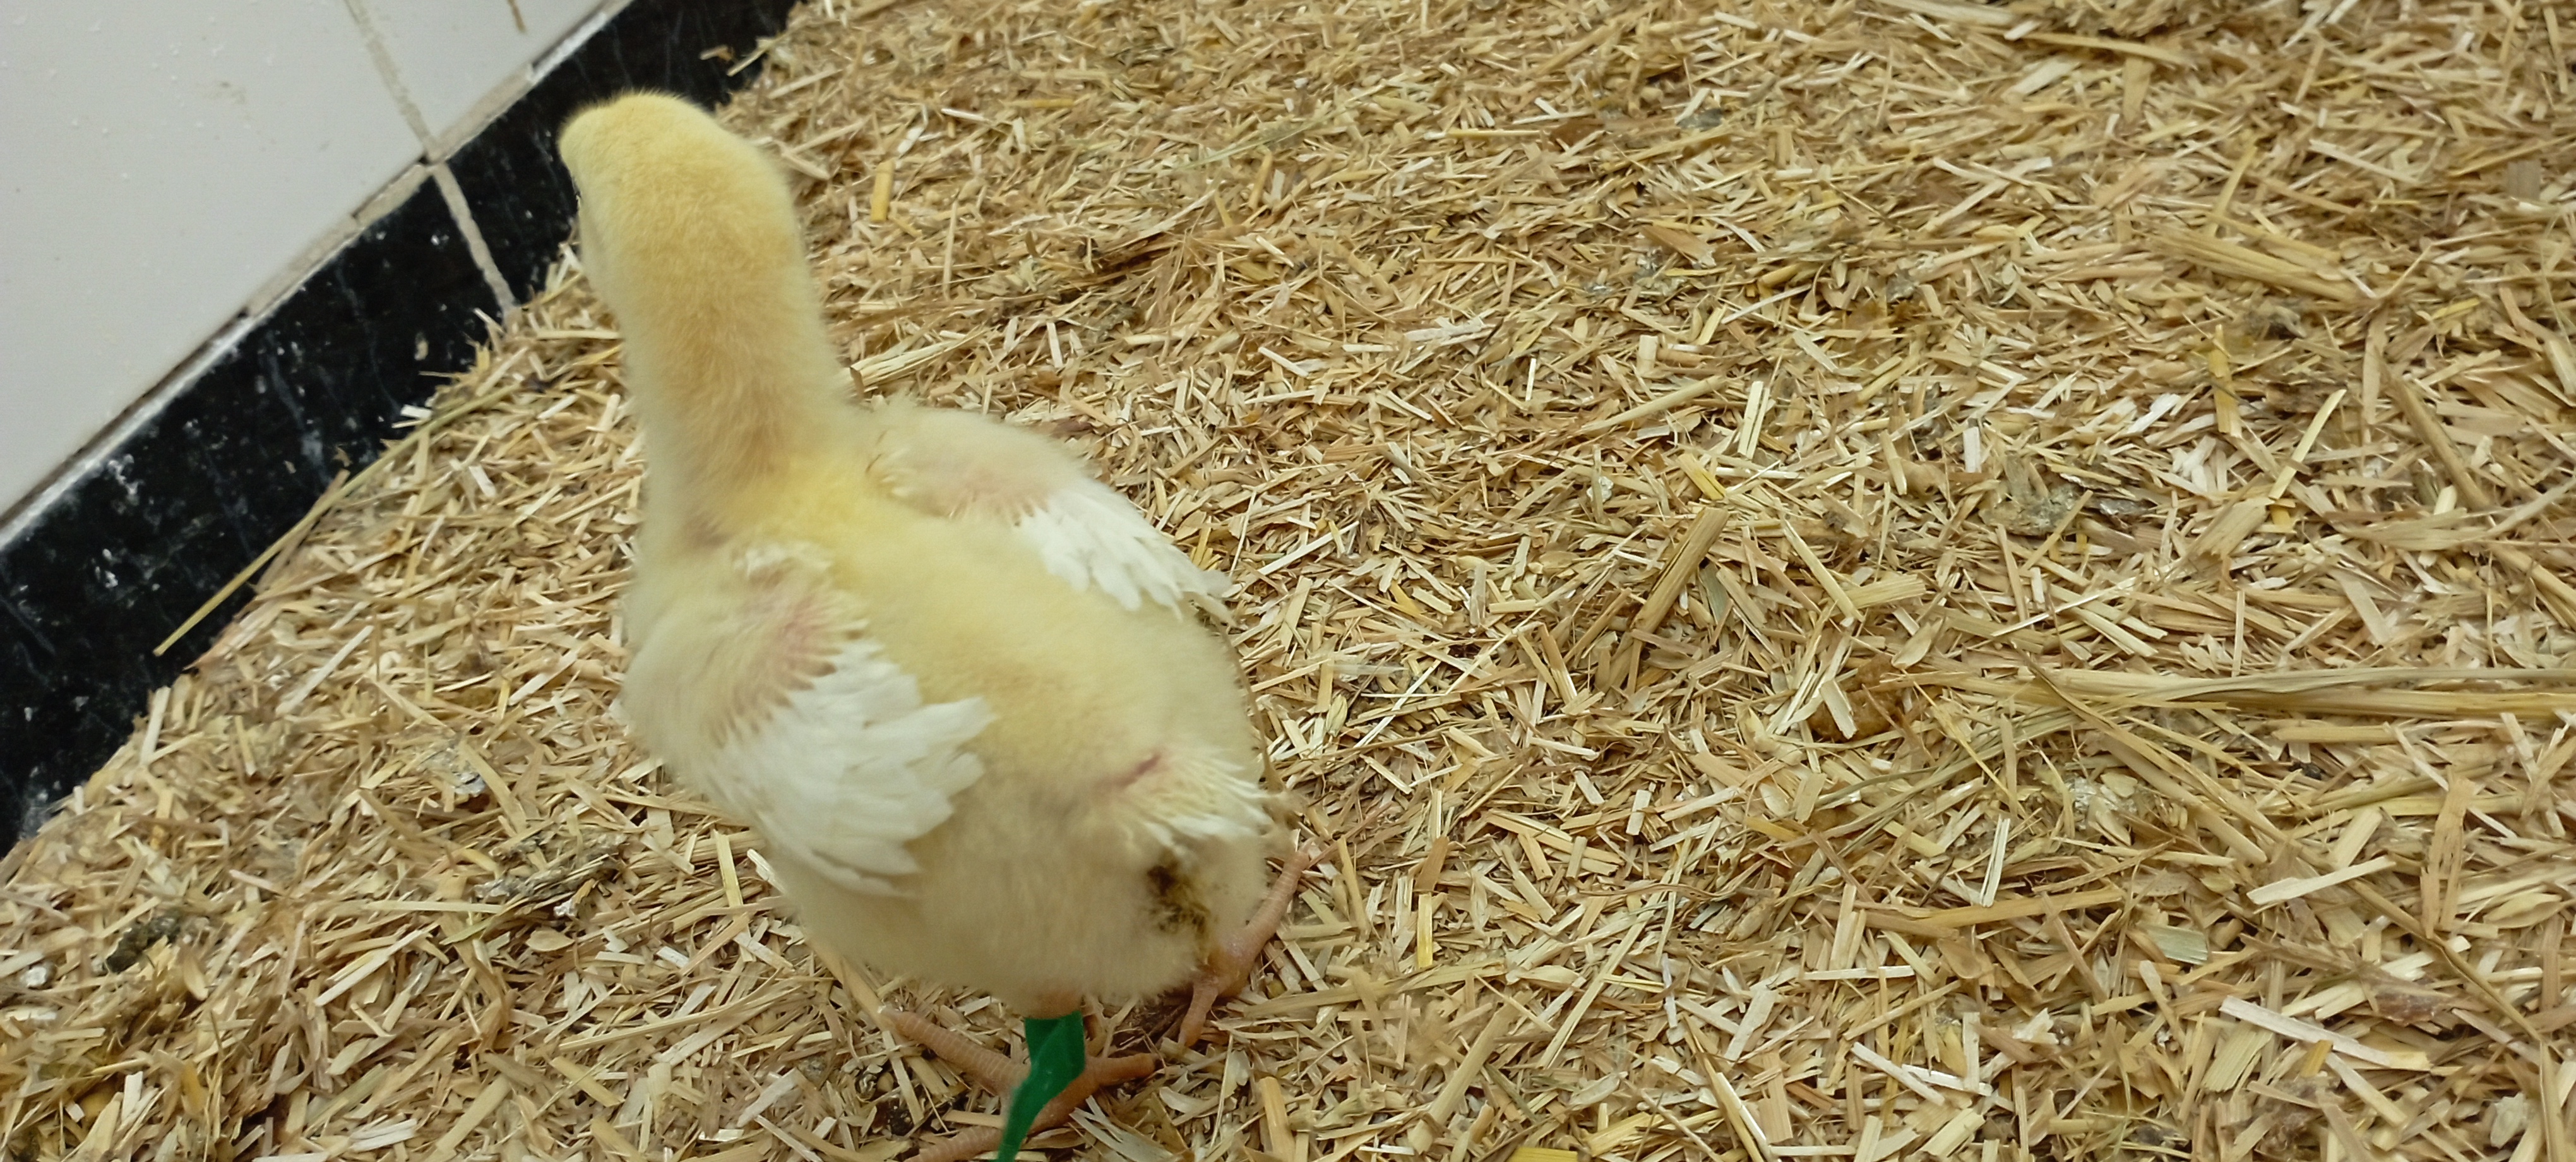
Weight: 211 g